Stuttgart Hauptbahnhof

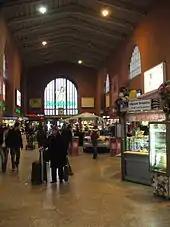
Terminal station hall in 2007, looking towards northern exit

and marks the end of Königstraße. It is founded on 288–290 piles with a length of between 10 and 11 metres. It is disputed whether the piles are made of reinforced concrete or oak, but Deutsche Bahn refused to commission test bores, as according to a report the station tower stands on reinforced concrete piles and the resolution of the issue has no decisive importance for the construction of Stuttgart 21. When completed in 1916, the tower only provided a restaurant on the top floor and a waiting room for King William II. In 1926, the café run by Eugen Bürkle (with a boardroom, tea room, wine bar, dining room and rooftop restaurant) was advertised with the slogan "The most beautiful station restaurant rooms in Germany". After the Second World War, when the tower suffered little damage, a rotating Mercedes star with a diameter of five metres was installed on the turret roof in 1952 and still marks the building's silhouette. The advertising revenue was used for the reconstruction of the station. From 1955 to 1976, the station tower was used as a hotel and at times as accommodation for rail employees. The "Turmforum" (tower forum) Stuttgart 21 project information display has been established on four levels since 1998. The Stuttgart-Mitte registry office has carried out marriages in the conference room on level 9 since 2000. In addition, a bistro and a viewing terrace (lift and entrance free) is located in the tower. The tower clock has a dial with a diameter of .